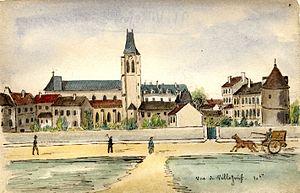
Albert Capaul, Villejuif, v.1880
Charles Albert Roch Capaul dit Collenberg, connu comme Albert Capaul, est un peintre aquarelliste français né le 30 mai 1827 et mort à Paris 14ᵉ le 16 février 1904.
Villejuif est une commune française située dans le département du Val-de-Marne en région Île-de-France.